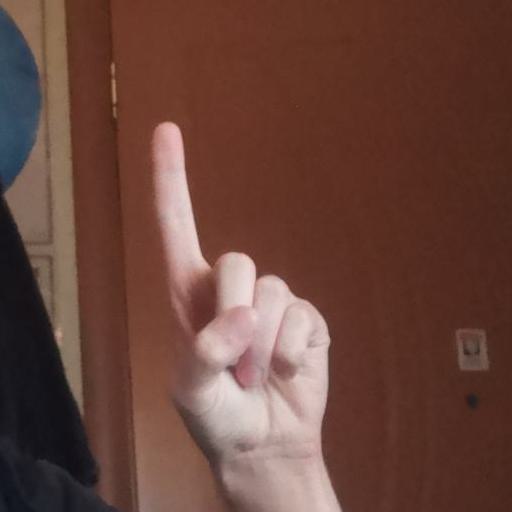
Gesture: one